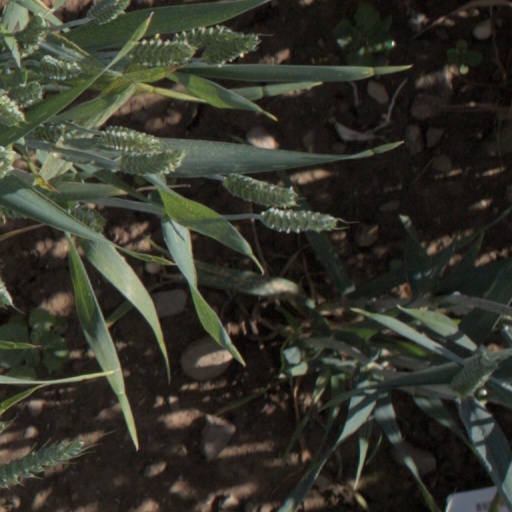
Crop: wheat